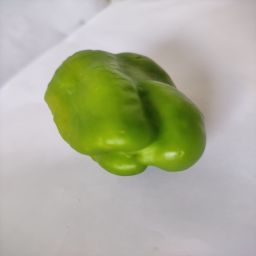
Crop: Bell Pepper
Quality: Unripe